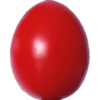
Label: tomato_cherry_red